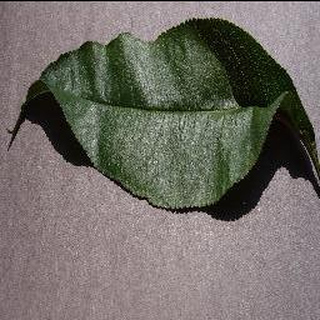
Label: healthy_peach